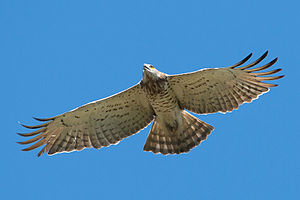
Circaetus
Slangeørn (Circaetus gallicus)
Circaetus er en slægt af fugle i høgefamilien med syv arter, der fortrinsvis er udbredt i Afrika. Slangeørn er udbredt i Europa og Asien.